Sheffield Central Library

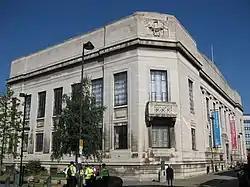

Sheffield Central Library is a public library in Sheffield, South Yorkshire, England. It houses the city library service's single largest general lending and reference collection, as well as Graves Art Gallery, on the third floor, and a theatre in the basement.